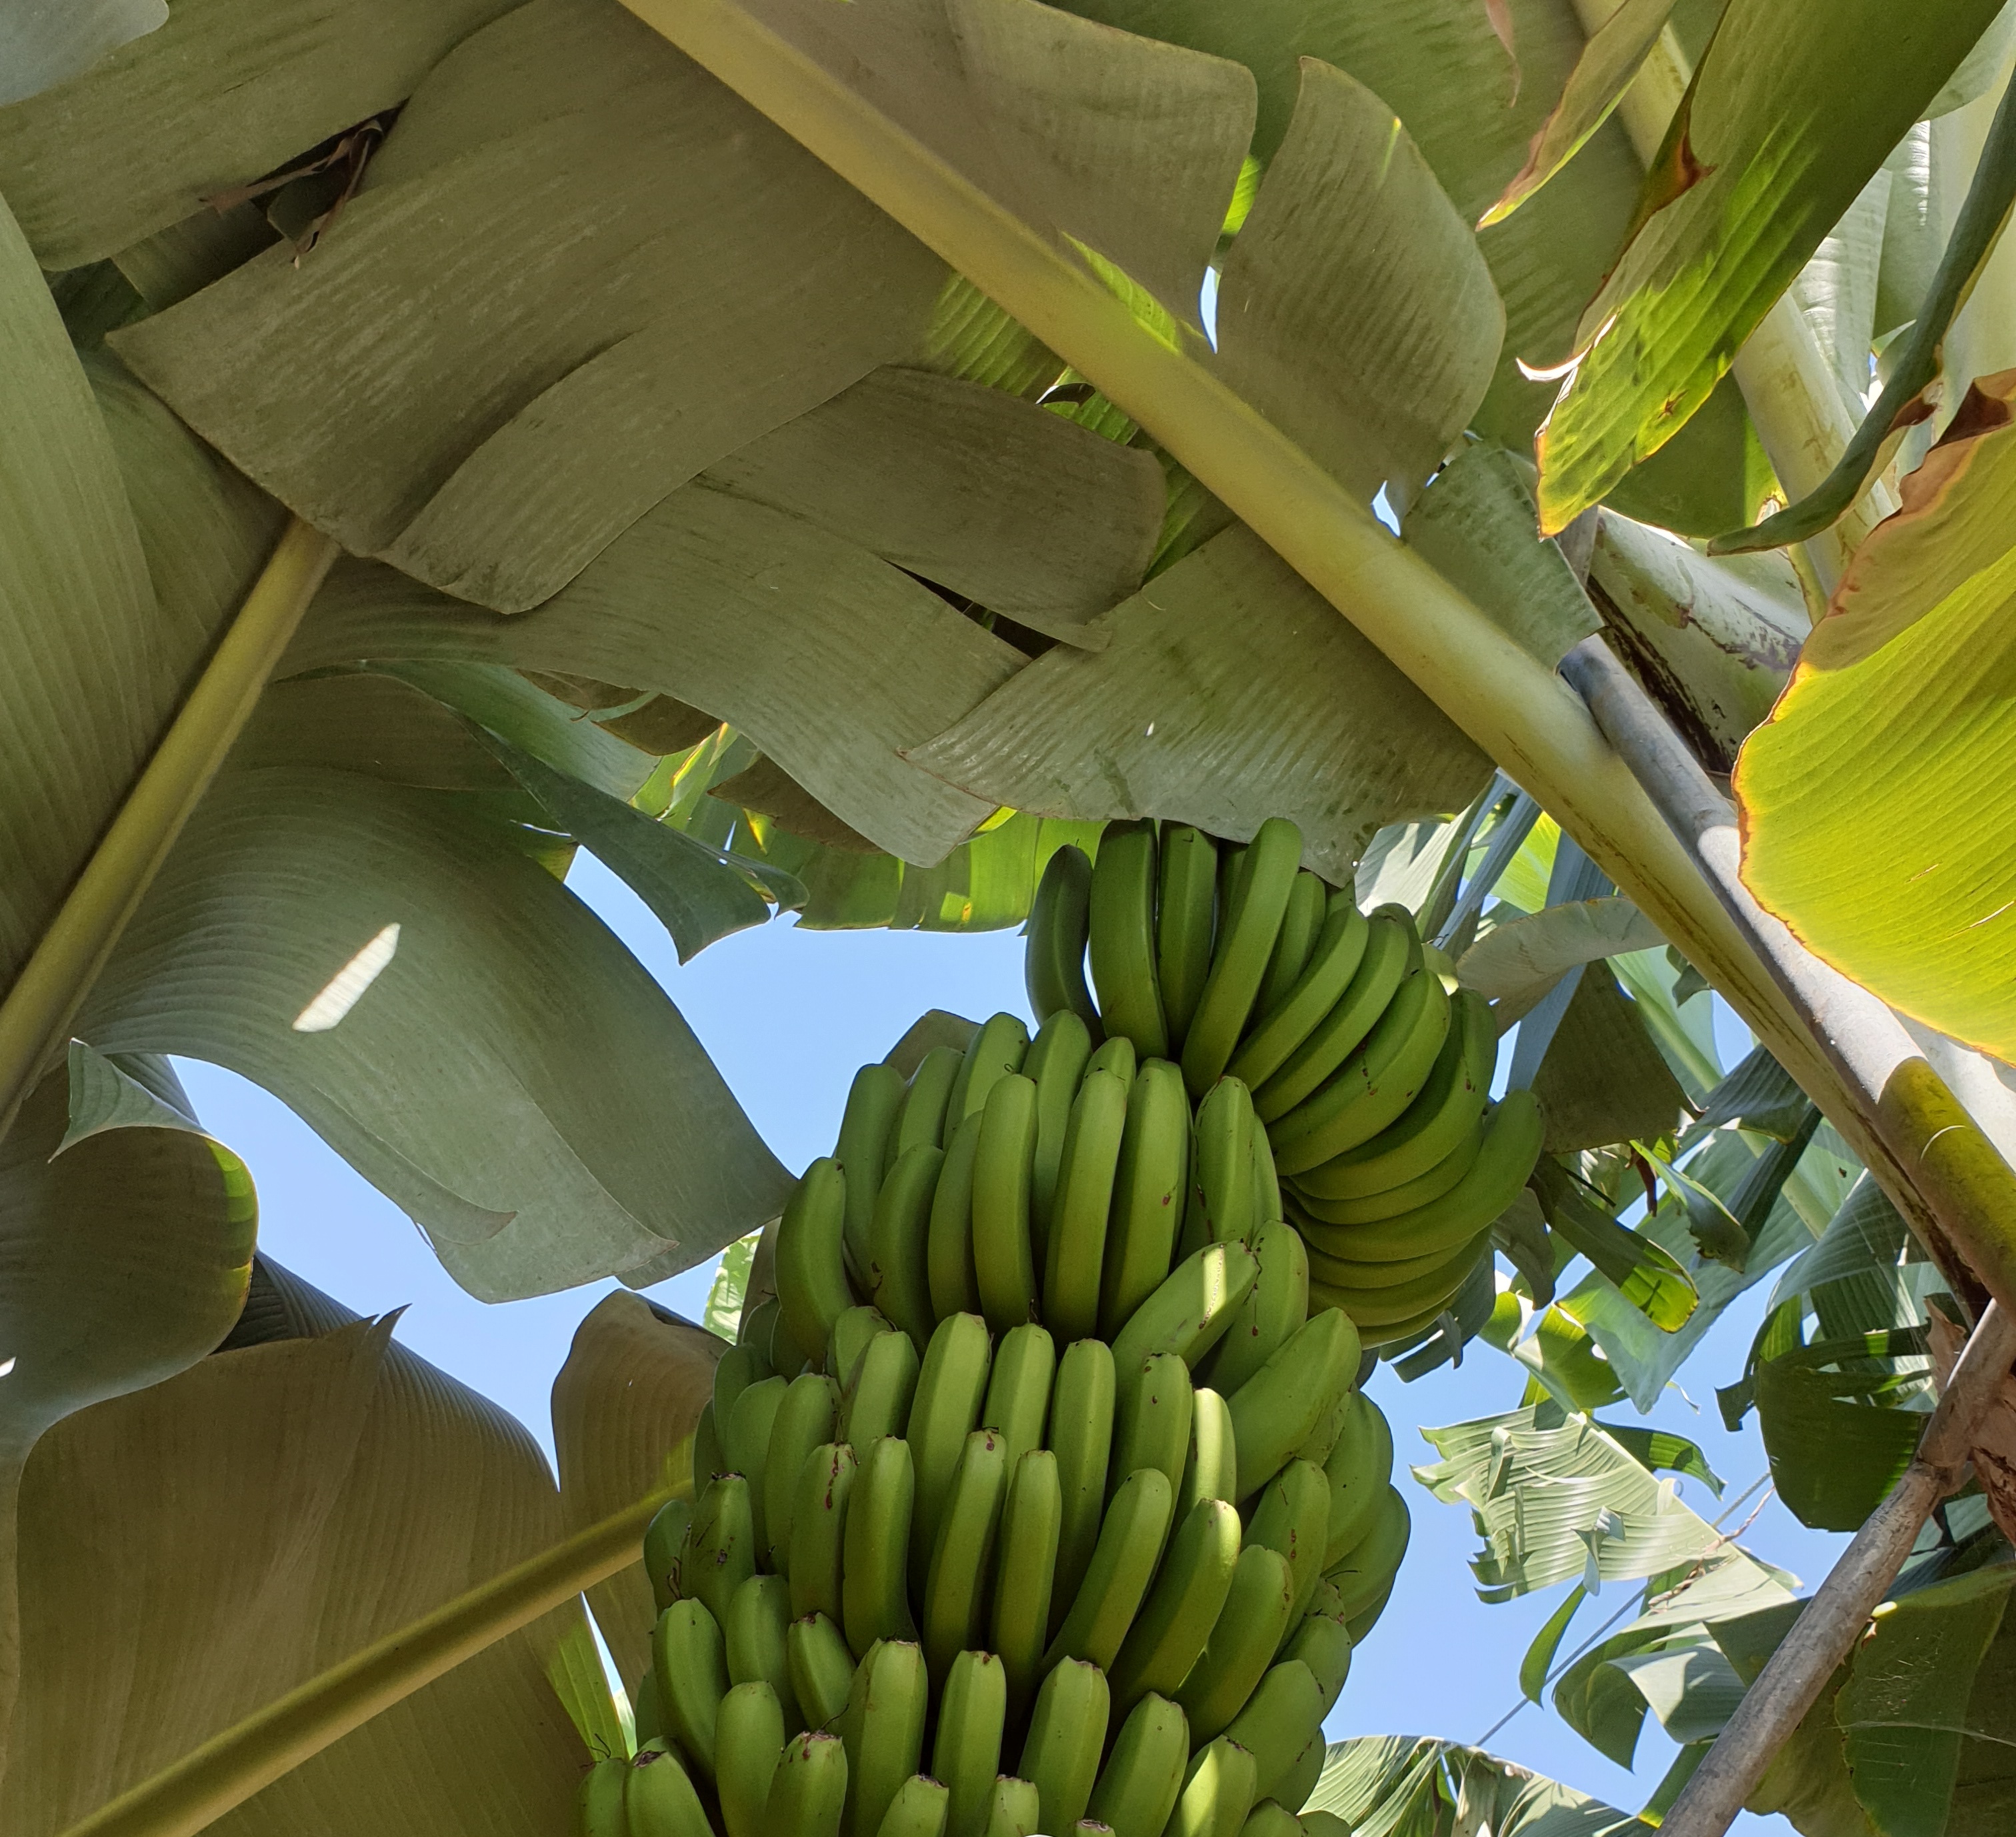
Label: Keep